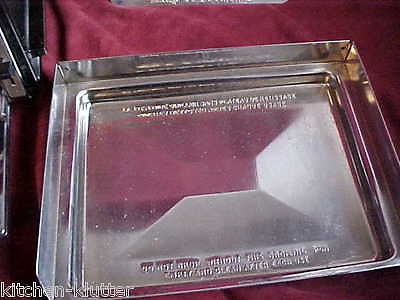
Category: toaster